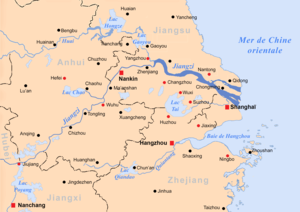
Carte du cours inférieur du Yangzi Jiang. Traduction carte citée.
Le delta du Yangzi désigne les régions proches de l'embouchure du Yangzi Jiang, soit la municipalité de Shanghai, le sud du Jiangsu et le nord du Zhejiang. La ville de Nankin fut à plusieurs reprises la capitale chinoise. C'est aujourd'hui un des grands pôles de l'économie chinoise avec le delta de la rivière des Perles et celle de Pékin. Depuis les années 1990, la région a connu un développement économique particulièrement rapide, qui en a fait, entre autres, la zone portuaire la plus active du monde. C'est une région densément peuplée d'environ 100 millions d'habitants et fortement urbanisée qui joue depuis longtemps un rôle important dans l'histoire de la Chine. La région couvre près de 99 600 kilomètres carrés et compte plus de 115 millions de personnes en 2013, dont environ 83 millions vivent en zone urbaine. En basant les calculs sur la zone élargie du delta du Yangzi Jiang, la population serait de plus de 140 millions pour la région. Ainsi, cette région urbaine aurait la plus grande concentration de régions métropolitaines au monde.
Le Yangzi Jiang, Yang-Tsé-Kiang, Yang-Tsé, en chinois Chang Jiang, littéralement en français « long fleuve », anciennement en français fleuve Bleu, est le plus important des fleuves chinois avec un débit moyen de 30 000 m³/s et une longueur de 6 300 kilomètres. Il prend sa source dans l'ouest du pays sur le plateau tibétain, dans une région aride et dépourvue d'habitants à plus de 5 300 mètres d'altitude. Son cours prend d'abord une orientation sud-ouest et il descend du plateau de manière torrentielle en circulant dans des gorges profondes creusées dans les monts Hengduan. À près de 2 000 kilomètres de sa source le Yangzi arrive aux abords du plateau Yunnan-Guizhou et prend une direction générale d'ouest en est qu'il va conserver jusqu'à son débouché dans la Mer de Chine orientale. Il traverse successivement le riche bassin agricole du Sichuan et sa capitale économique Chongqing, les défilés des trois Gorges avant de pénétrer dans une vaste plaine caractérisée par de nombreux lacs et de grandes concentrations humaines dont la ville de Wuhan.